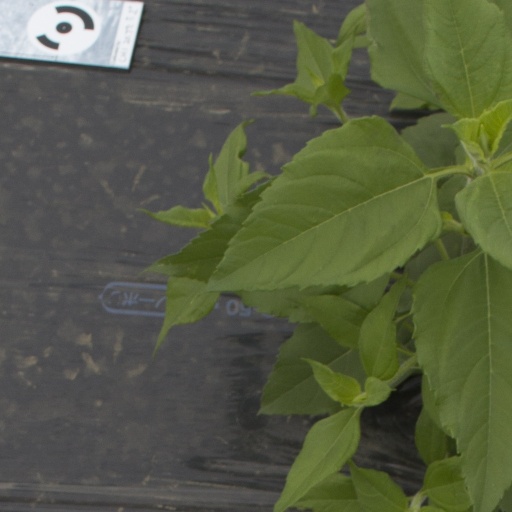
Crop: Jerusalem artichoke